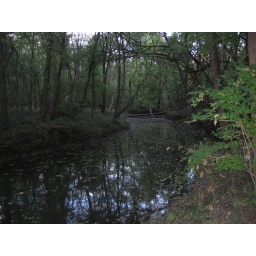
Creek running along one of the mountain bike trails near Lake Springfield. Springfield, Illinois. October 21, 2008